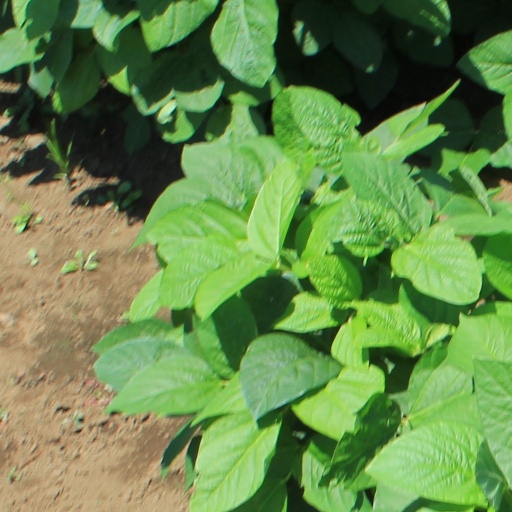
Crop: soybean